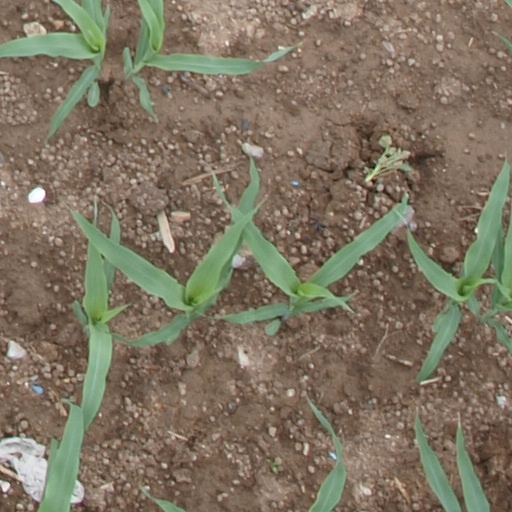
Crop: maize; corn